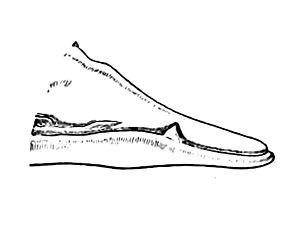
La baleine de Sowerby, aussi appelée mésoplodon de Sowerby est une espèce de cétacés de la famille des Ziphiidae. Elle fut la première baleine à bec décrite et la dénomination spécifique bidens fait référence à la paire de dents présentes à l'extrémité de la mandibule des mâles, caractéristique que l'on sait aujourd'hui commune à tous les mésoplodons.